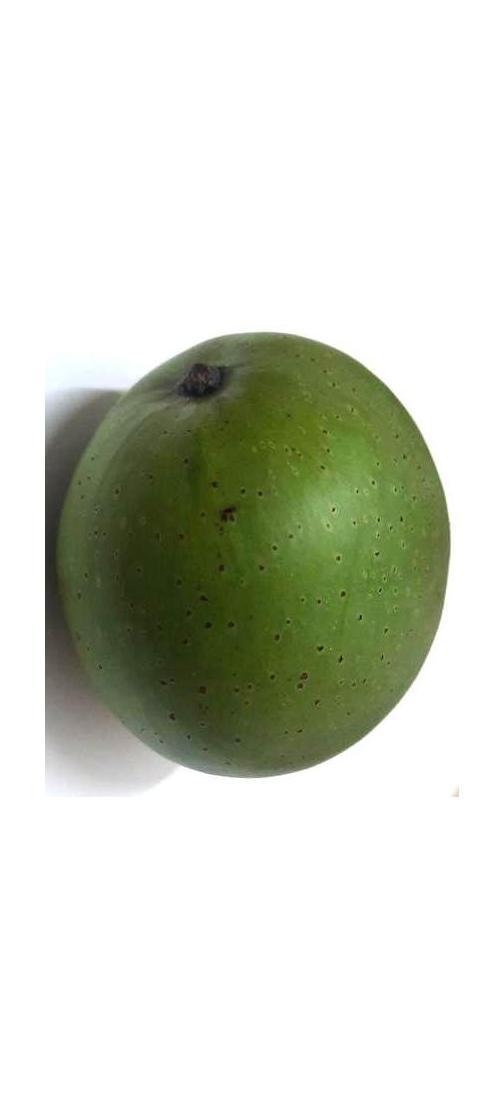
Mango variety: Ashshina Zhinuk